Frontier Corps

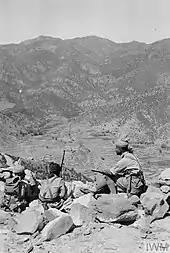
Tochi Scouts in operations against Faqir Ipi in the 1930s

The Frontier Corps was created in 1907 by Lord Curzon, the viceroy of British India, in order to organize seven militia and scout units in the tribal areas along the border with Afghanistan: the Khyber Rifles, the Zhob Militia, the Kurram Militia, the Tochi Scouts, the Chagai Militia, the South Waziristan Scouts and the Chitral Scouts.